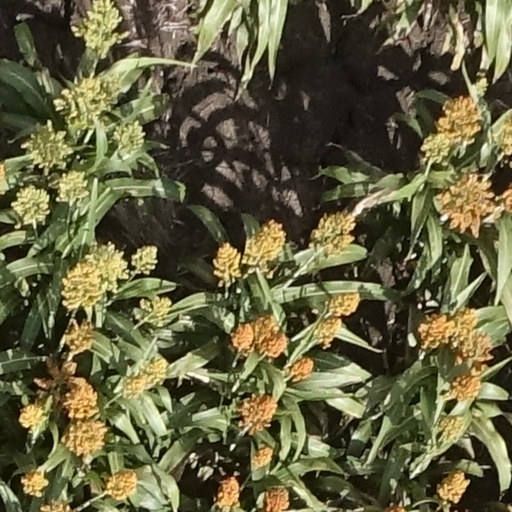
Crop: sorghum